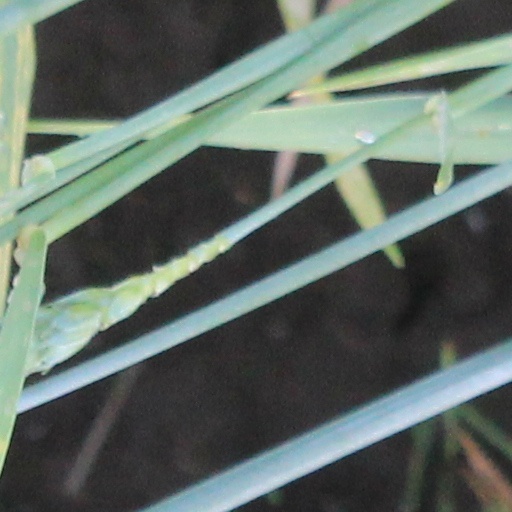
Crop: wheat